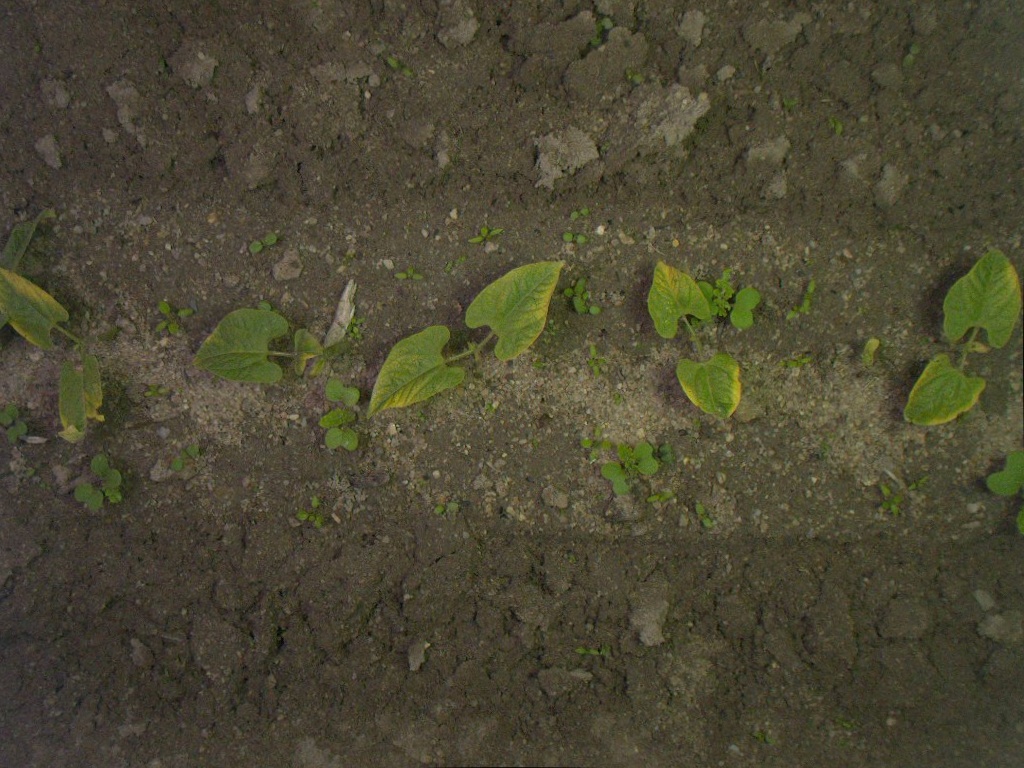
Crop: bean
Objects: bean, bean, bean, bean, bean